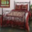
Label: bed